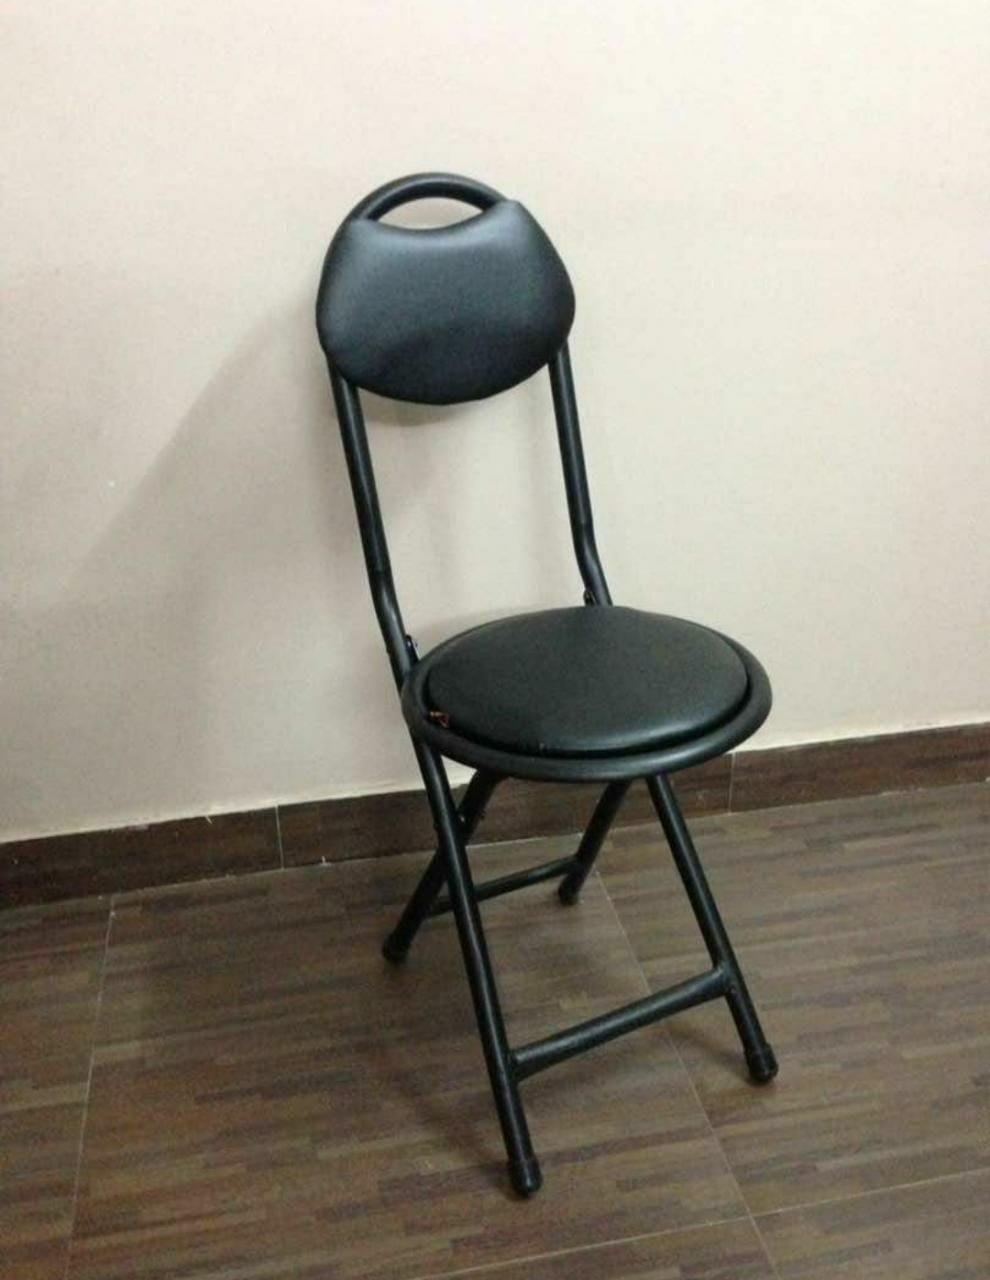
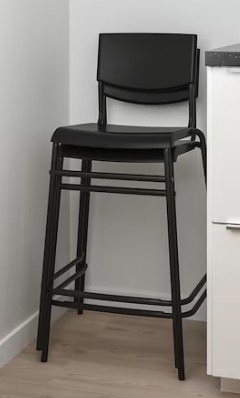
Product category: stool
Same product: no